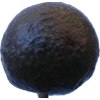
Label: black_avocado